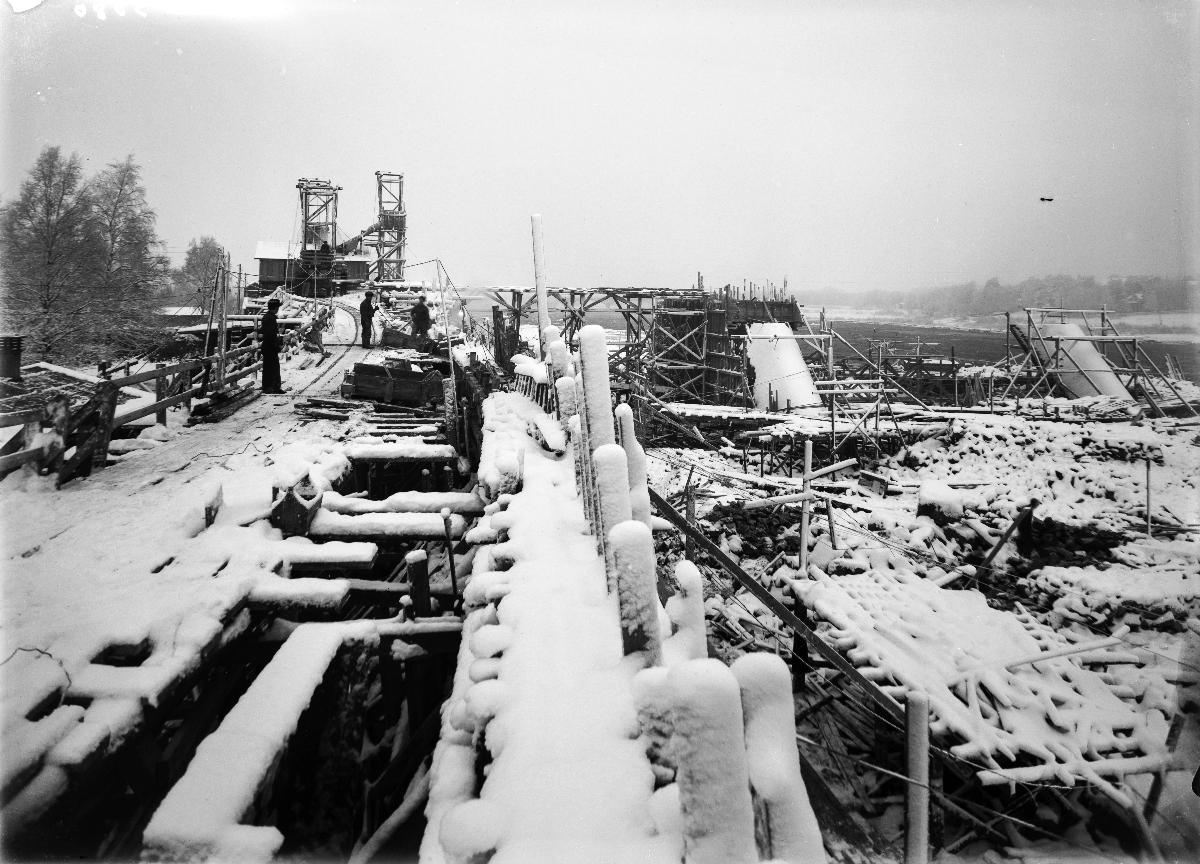
Merikosken voimalaitos rakenteilla
Merikoski Power Plant under construction
sisällön kuvaus: Merikosken voimalaitoksen patorakennustyömaata 14.12.1940. Patoaukkojen yli johtavat sillat ovat tekeillä. content description: Merikoski Power Plant's dam under construction on December 14, 1940.
Vuosi: 1940
Paikka: Suomi, Pohjois-Pohjanmaa, Oulu, Suomi, Oulujoki
Aiheet: ulkokuva; sähköntuotanto; energialaitokset; vesivoima; vesivoimalat; rakennelmat; rakennustyömaat; padot; vesistöt; joet; sillat; production of electricity; energy plants; water power; hydroelectric power stations; construction; building sites; dams; water systems; rivers; bridges; elproduktion; energiverk; vattenkraft; vattenkraftverk; byggande; byggplatser; fördämningar; vattendrag; floder; åar och älvar; broar